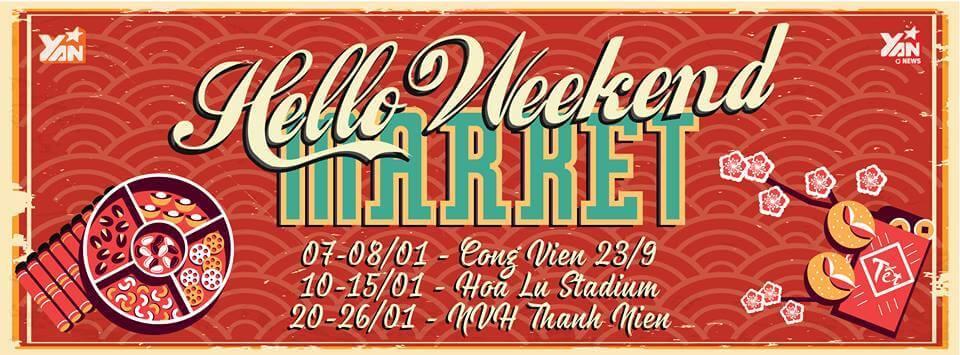
đây là hình ảnh chụp một bức tranh quảng cáo